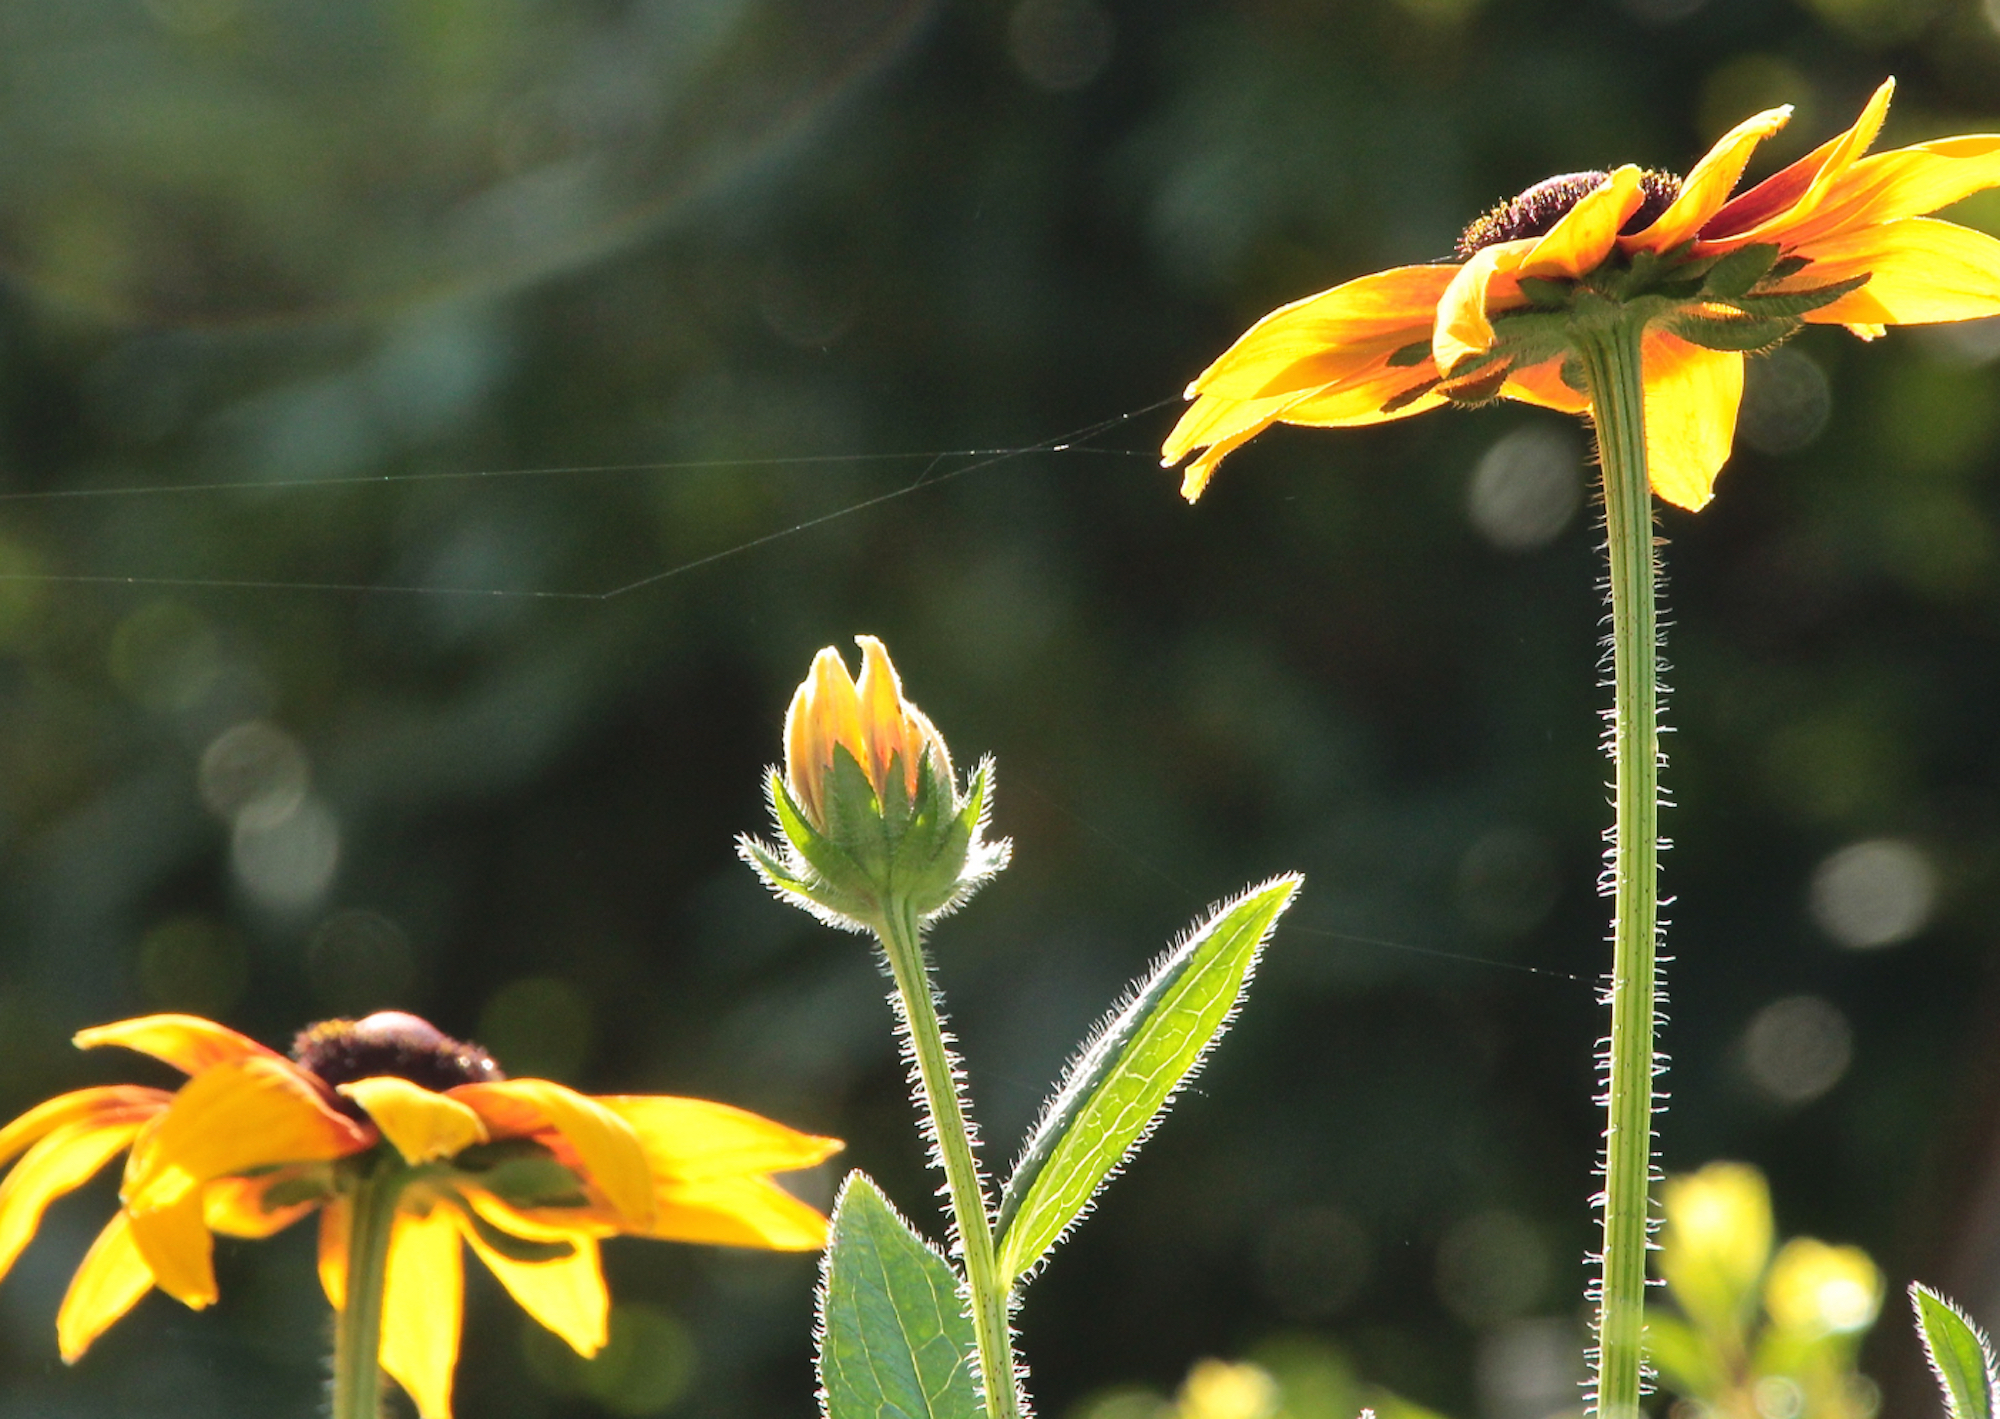
nature, blossom, plant, meadow, sunlight, leaf, flower, petal, botany, yellow, flora, fauna, wildflower, close up, blackeyedsusans, nectar, macro photography, flowering plant, daisy family, plant stem, land plant